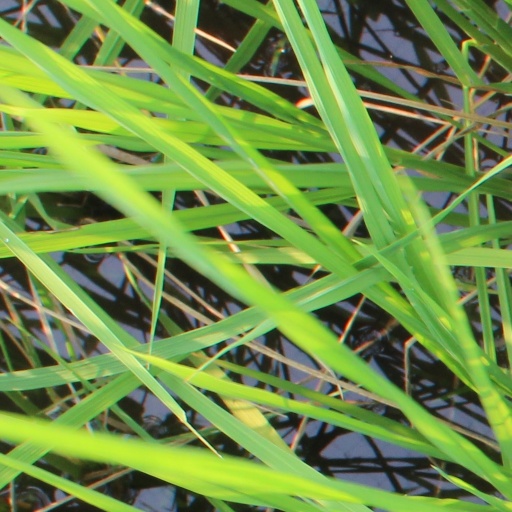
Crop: rice